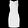
Label: Dress